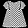
Label: Dress